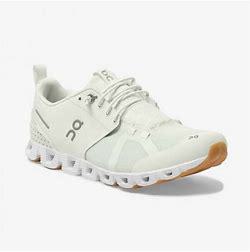
Brand: ON
Model: Cloud Terry